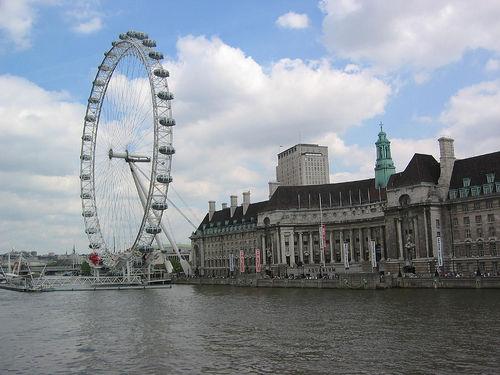
Weather: cloudy or overcast